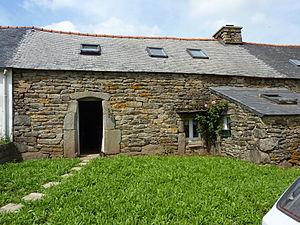
Brennilis: façade de maison ancienne à Ploenez, l'ancien chef-leu de la ""Ploue de la montagne"""
Brennilis [bʁεnilis] est une commune du département du Finistère, dans la région Bretagne, en France. Elle est connue pour son ancienne centrale nucléaire.